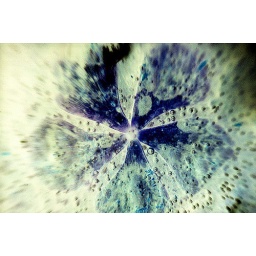
a dead flower under water